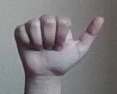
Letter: dhad